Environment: real
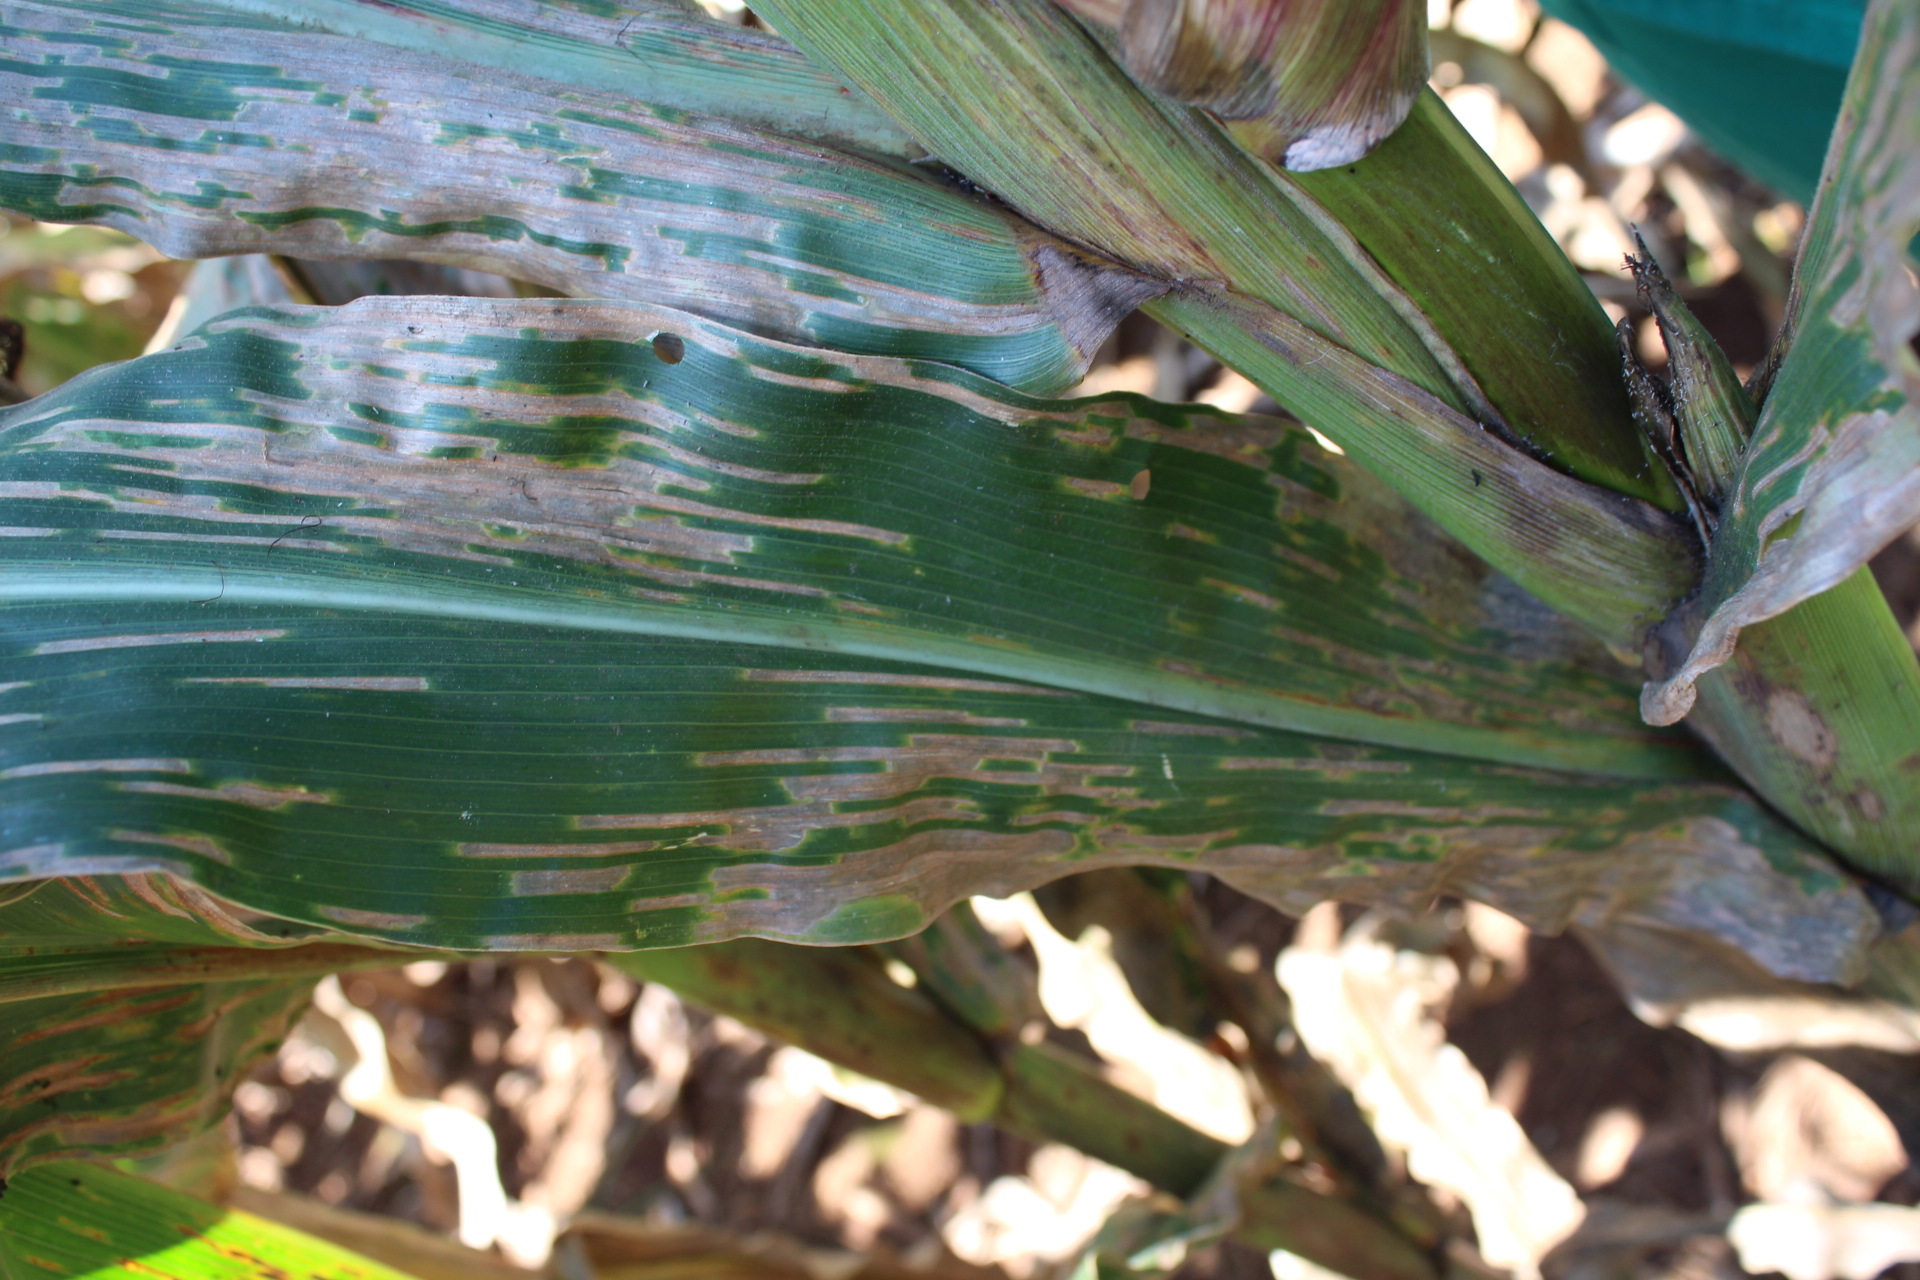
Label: gray_leaf_spot